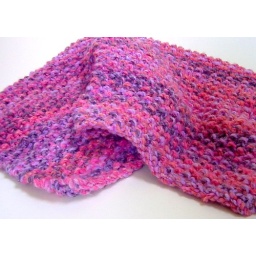
Baby girl blanket in pink and lavender